General Hux

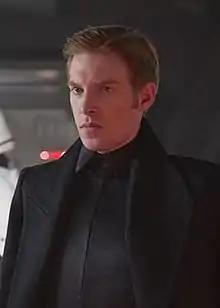
Domhnall Gleeson as General Hux in "The Force Awakens" (2015)

General Armitage Hux is a fictional character in the "Star Wars" franchise. First introduced in the 2015 film "", he is portrayed by Irish actor Domhnall Gleeson. He is an unpleasant military commander in a power struggle with Kylo Ren for the First Order leadership, and being exceeded only by Supreme Leader Snoke. The character first featured in "The Force Awakens" media and merchandising, and returned in the film's sequels, "" (2017) and "" (2019).